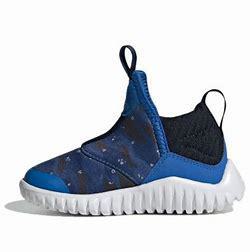
Brand: adidas
Model: Rapidazen I